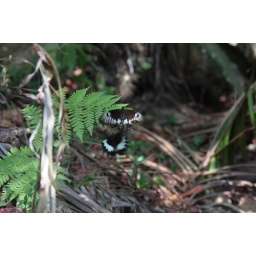
male and female Orchard Swallowtails in the gully beside our house. . . . . photo MR